Youth sports

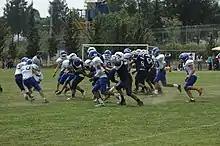
Game of one of the youth divisions of the Borregos Salvages American football associated with Monterrey Institute of Technology and Higher Education, Mexico City.

There are typically two types of youth sport programs. One is sponsored by schools and the other is sponsored by city recreational departments and agencies. Generally school sponsored programs have qualified coaches and dedicated facilities for their sports but that is not always the case. Requirements for coaches for school sponsored programs vary from state to state, but the standard for the head coach of a major sport is usually a teaching certificate, with some coaching experience and training. Non-school youth sports programs operate in a different way and use volunteers as coaches. They have to find places to practice such as open gyms. Youths in these programs are assigned or drafted to different teams depending on the program.